Cipriano Castro

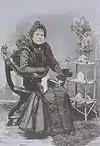

When the world press reacted negatively to incidents including the sinking of two Venezuelan ships and the bombardment of the coast, the U.S pressured the parties to settle, and drew attention to its nearby naval fleet in Puerto Rico at command of Admiral George Dewey. With Castro failing to back down, Roosevelt pressure and increasingly negative British and American press reaction to the affair, the blockading nations agreed to a compromise, but maintained the blockade during negotiations over the details. This led to the signing in Washington of an agreement on 13 February 1903 which saw the blockade lifted, and Venezuela represented by U.S. ambassador Herbert W. Bowen commit 30% of its customs duties to settling claims. When an arbitral tribunal subsequently awarded preferential treatment to the blockading powers against the claims of other nations, the U.S feared this would encourage future European intervention. The revolutionaries, bearing a wound that could not be healed, succumbing finally in July 1903 in the after the siege of government army conducted by General Gomez, with which Matos decides to leave Venezuela, establishing itself in Paris.